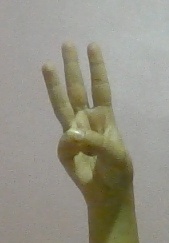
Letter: thaa